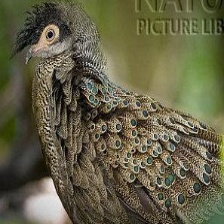
Species: BORNEAN PHEASANT
Scientific name: POLYPLECTRON SCHLEIERMACHERI